KRLV (AM)

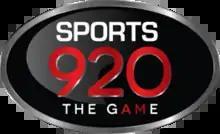
Former logo before the station became an NBC Sports affiliate

KORK changed its call sign to KBAD on April 4, 1997 and began airing an all-sports format. It was known briefly as "K-BAD AM 920".